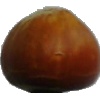
Label: nut_forest